Bagtor

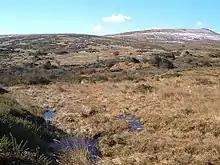
Bagtor Down, Dartmoor, environs of Bagtor House

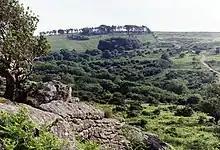
"Bag Tor", the natural rock formation after which the estate is named

Bagtor is a historic estate in the parish of Ilsington in Devon, England. It was the birthplace of John Ford (1586-) the playwright and poet. The Elizabethan mansion of the Ford family survives today at Bagtor as the service wing of a later house appended in about 1700.